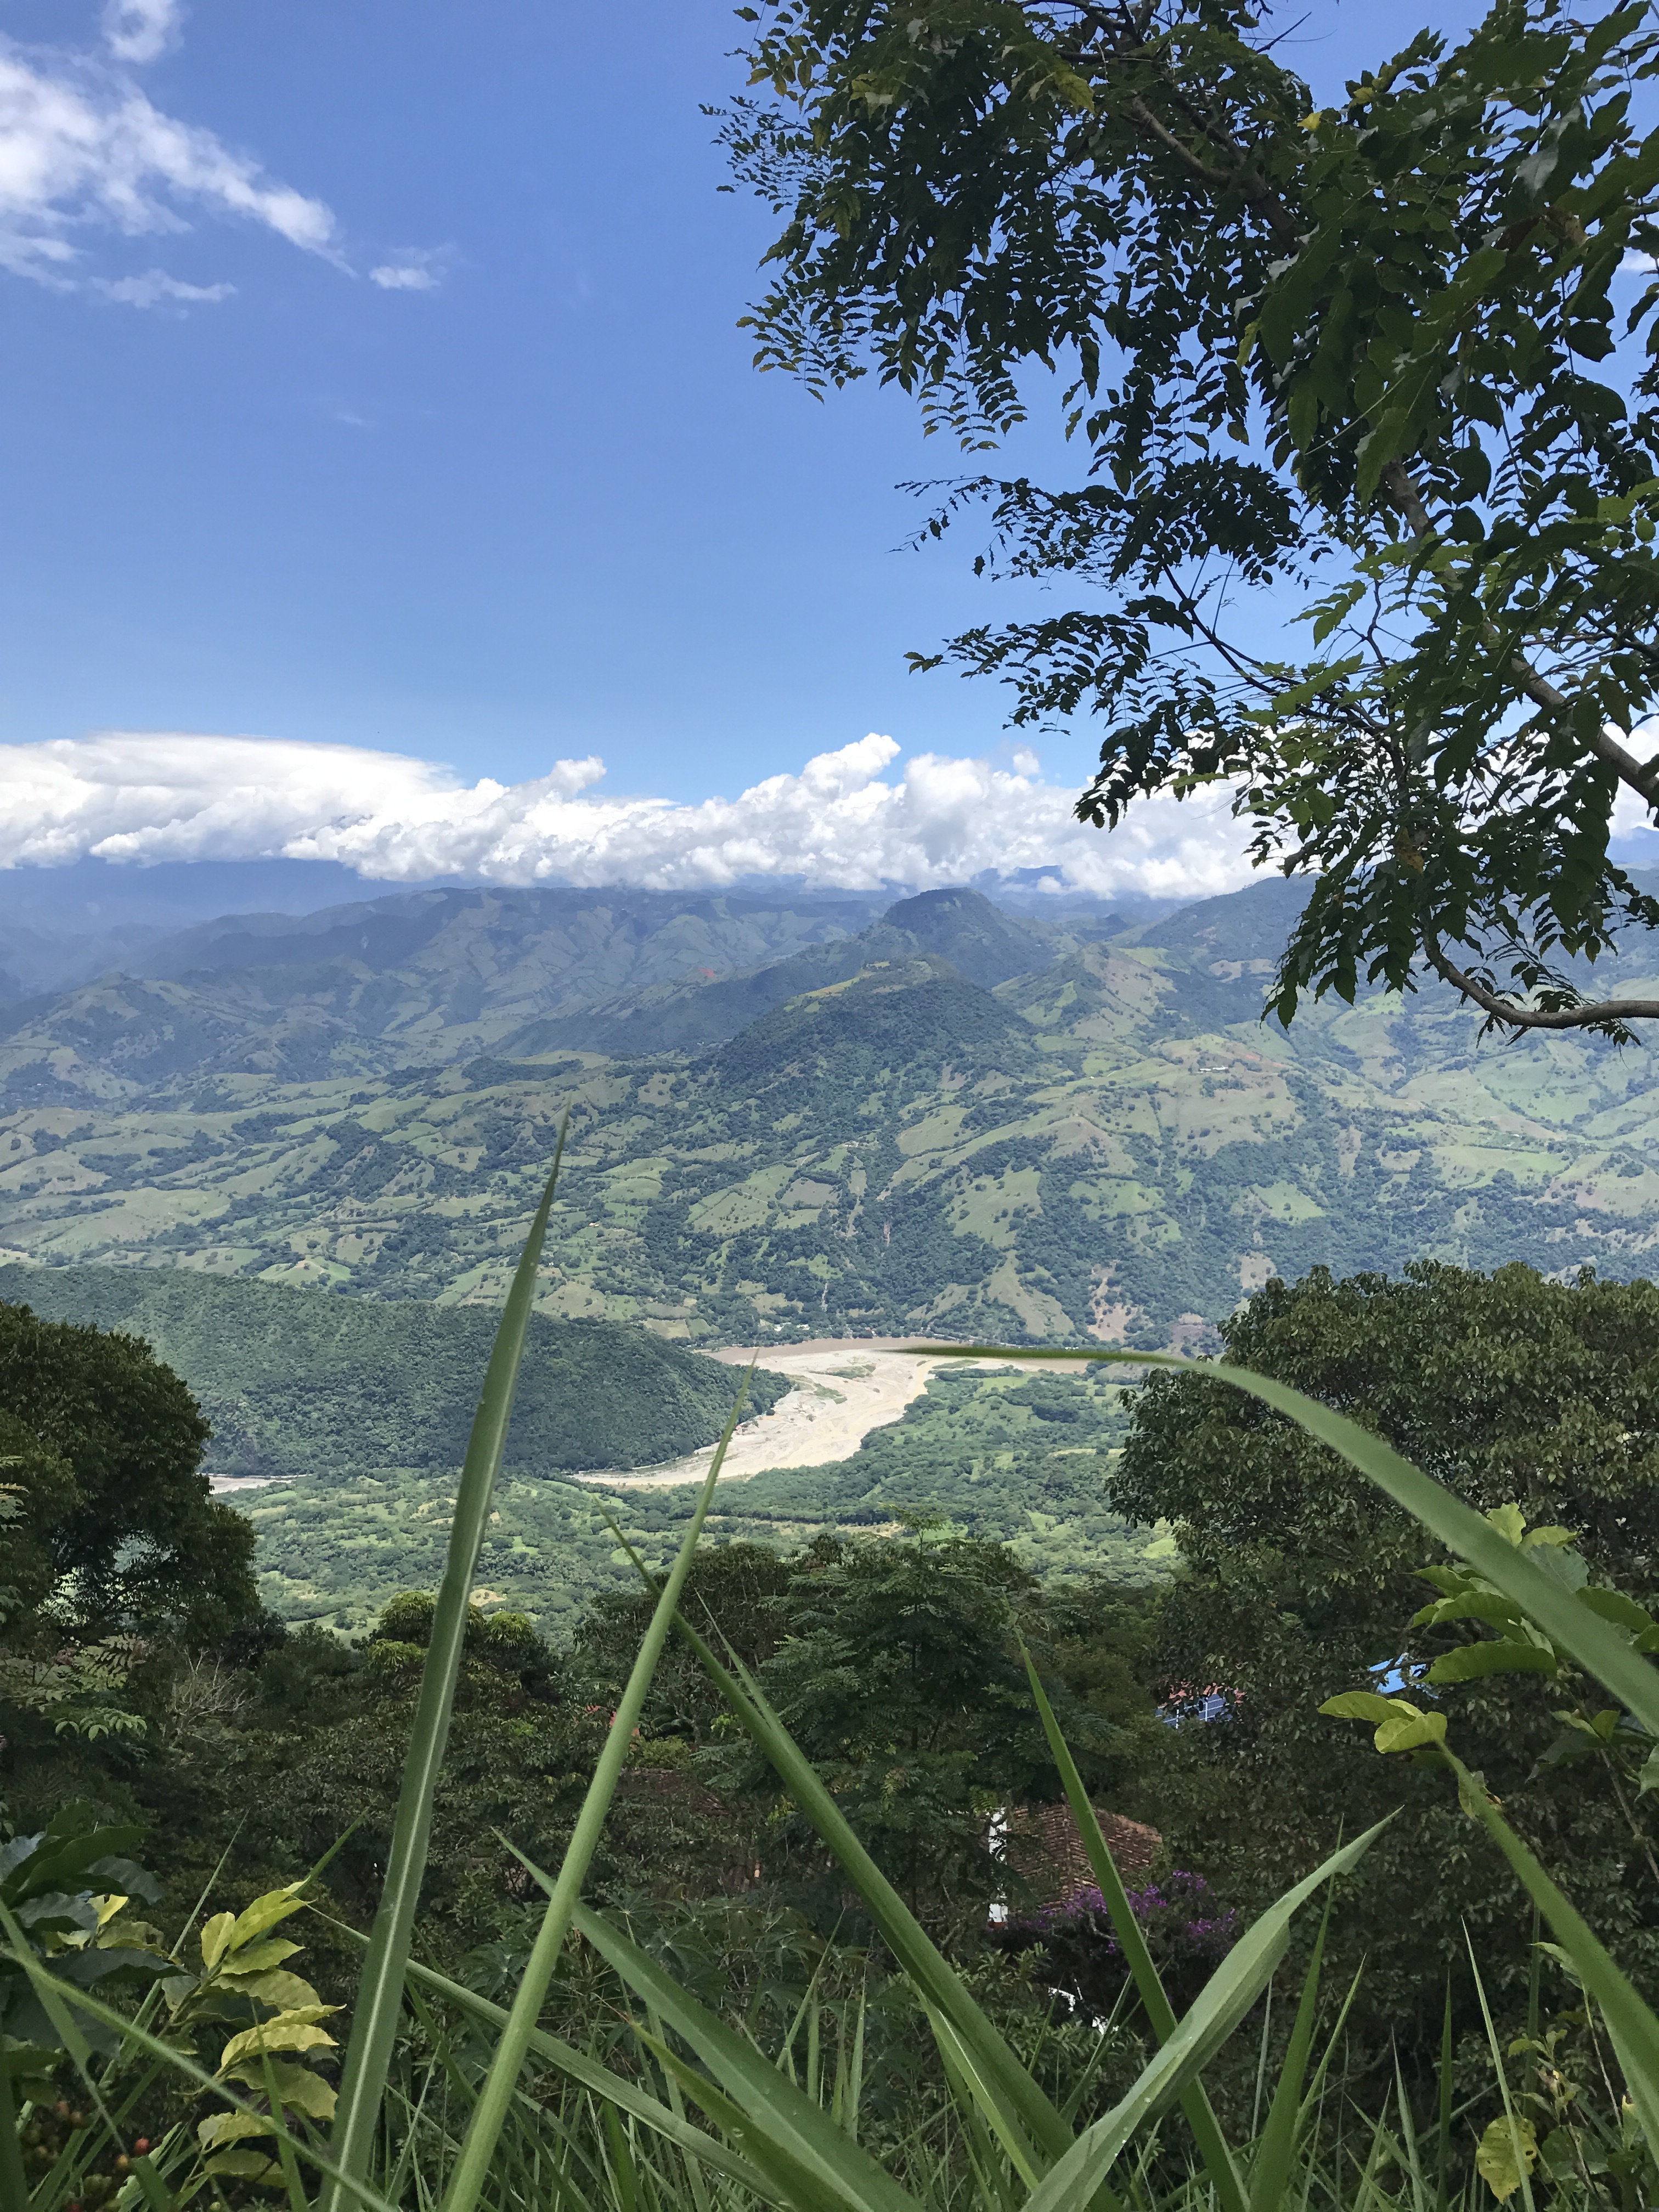
colombia, mountains, vegetation, mountainous landforms, mountain, nature, mountain range, natural landscape, highland, alps, sky, wilderness, natural environment, grass, nature reserve, grass family, tree, mount scenery, leaf, botany, biome, hill, rainforest, hill station, valley, forest, ridge, plant, jungle, spring, cloud, landscape, national park, fell, meadow, massif, tourism, wildflower, grassland, leisure, vacation, pasture, road, flower